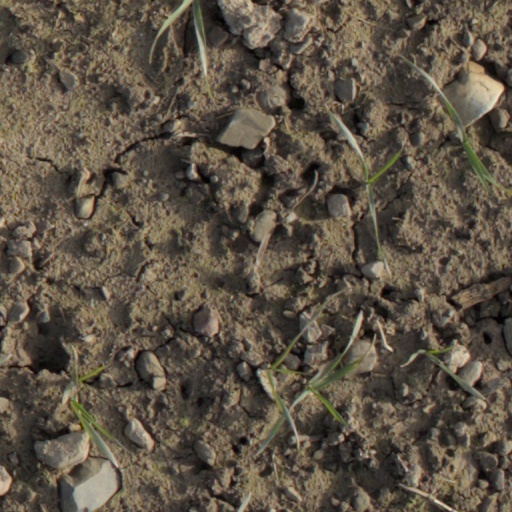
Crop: wheat